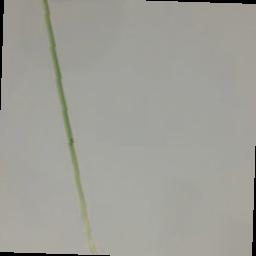
Label: Rice___Brown_Spot